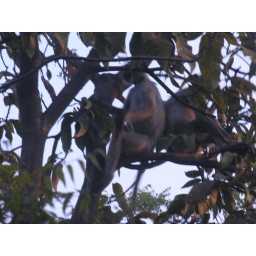
Monkies in a tree at our guest house